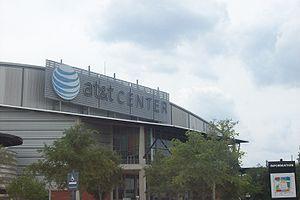
Le AT&T Center est une salle omnisports située à côté du Freeman Coliseum à l'est du centre de San Antonio, au Texas.